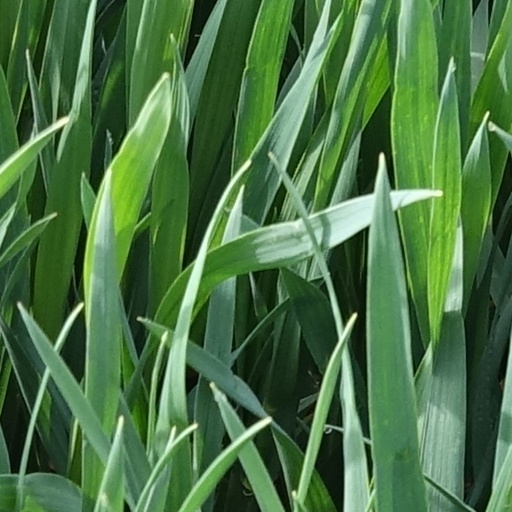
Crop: wheat